Çorovodë

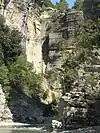
Osum Canyon

Çorovodë is known for activities like rafting and mountain hiking. The Osum river is a river that pass between canyons that makes rafting hard and hosts annual rafting contests and championships. There are many mountains and hikes in the area.